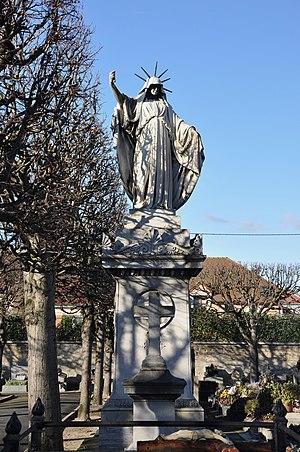
Monument Sépulcral dit Monument des Trois Enfants de la Reine Marie Christine de Bourbon au Cimetière Ancien de Rueil-Malmaison, département des Hauts-de-Seine en France. Le monument élevé par le sculpteur Moratilla en 1866 en hommage aux trois fils de la reine morts à Rueil en exil. L'édifice est répertorié dans l'inventaire du patrimoine culturel.
Marie Christine Ferdinande de Bourbon, princesse royale des Deux-Siciles, est une reine puis régente d'Espagne née le 27 avril 1806 à Palerme et morte le 22 août 1878 au Havre.